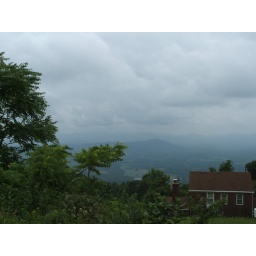
Slightly marred by lowering clouds and house of more recent vintage.